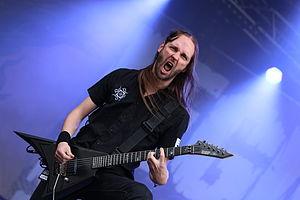
Legion of the Damned est un groupe de thrash et death metal néerlandais, originaire de Geldrop. Le groupe est formé en 2004 à la suite de la disparition du groupe Occult, et du départ de l'ancienne chanteuse Rachel Heyzer. Lyriquement, le groupe tend à se concentrer sur des motifs d'horreur, occulte sombre, les thèmes religieux et les événements apocalyptiques. Ils enregistrent leurs albums Malevolent Rapture et Sons of the Jackal dans le célèbre Stage One Studio avec le producteur Andy Classen.